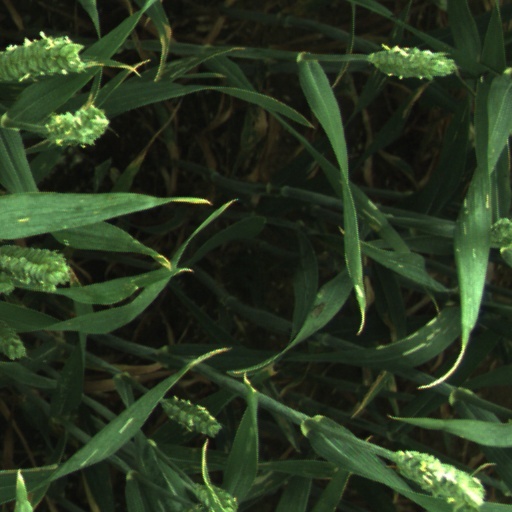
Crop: wheat